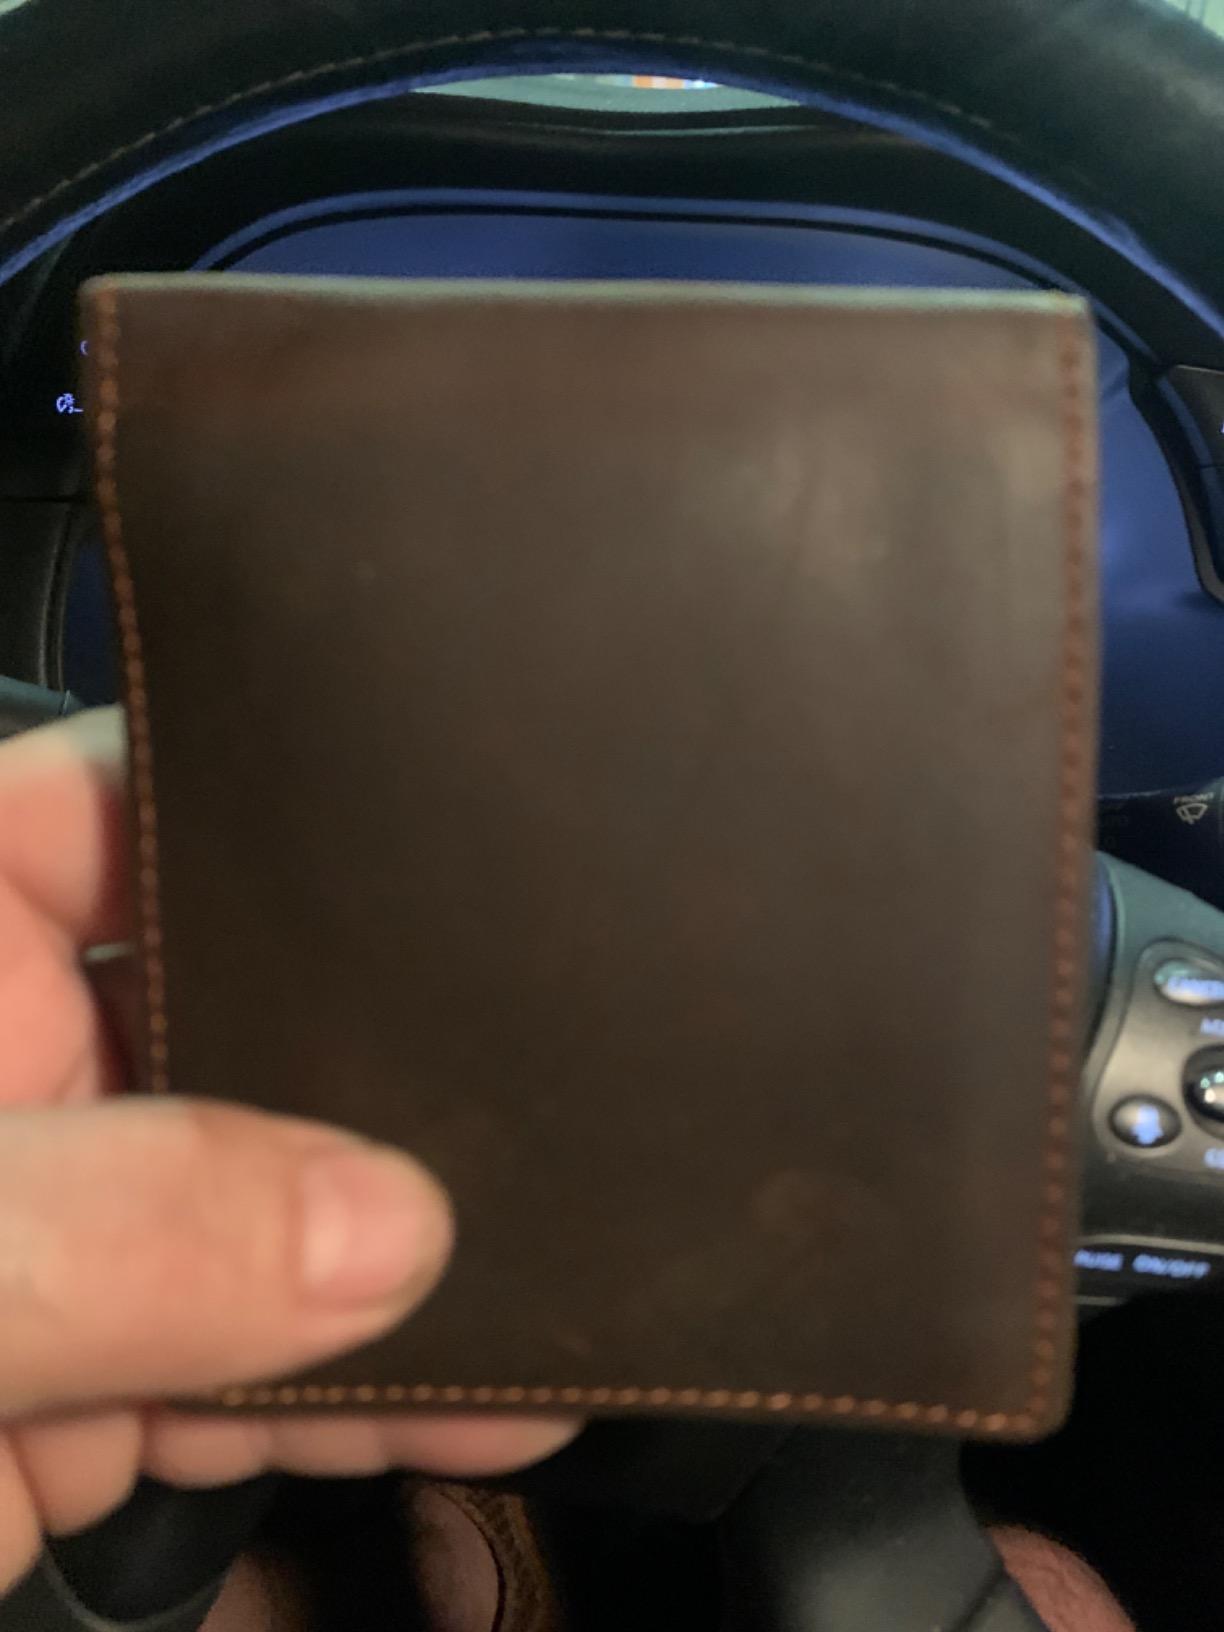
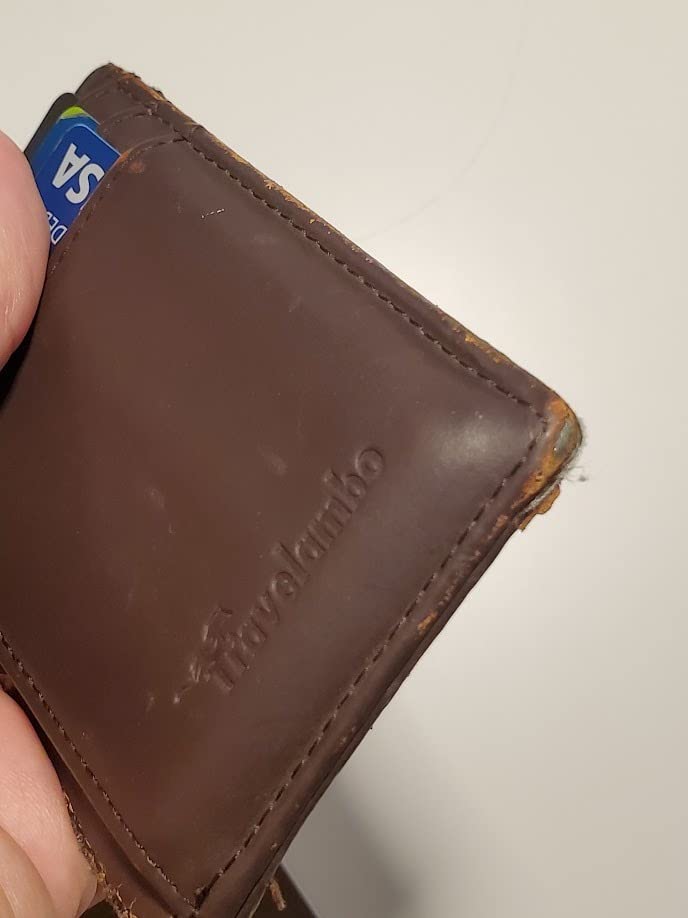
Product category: accessories_wallet
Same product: no